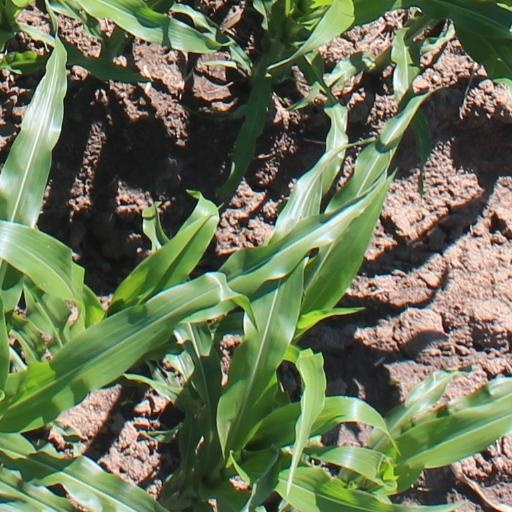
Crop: maize; corn